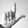
ASL letter: L